Soğanlı Valley

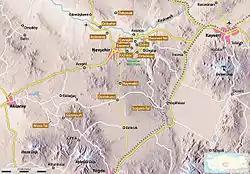
Soğanlı valley and other noteworthy places in Cappadocia

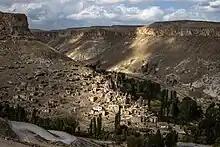
Soğanlı Rock formations Village in Cappadocia

Soğanlı Valley, formerly known as Soandós is located in the Yeşilhisar district, Kayseri Province, Turkey, in the southeastern part of the region of Cappadocia. The valley contains several rock-cut churches and other rock-cut buildings, carved from the soft tuff stone of the Cappadocian landscape.